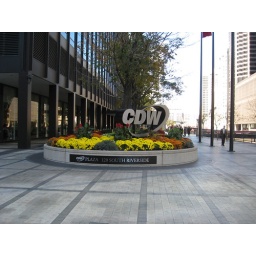
CDW's sign down by the river in Chicago